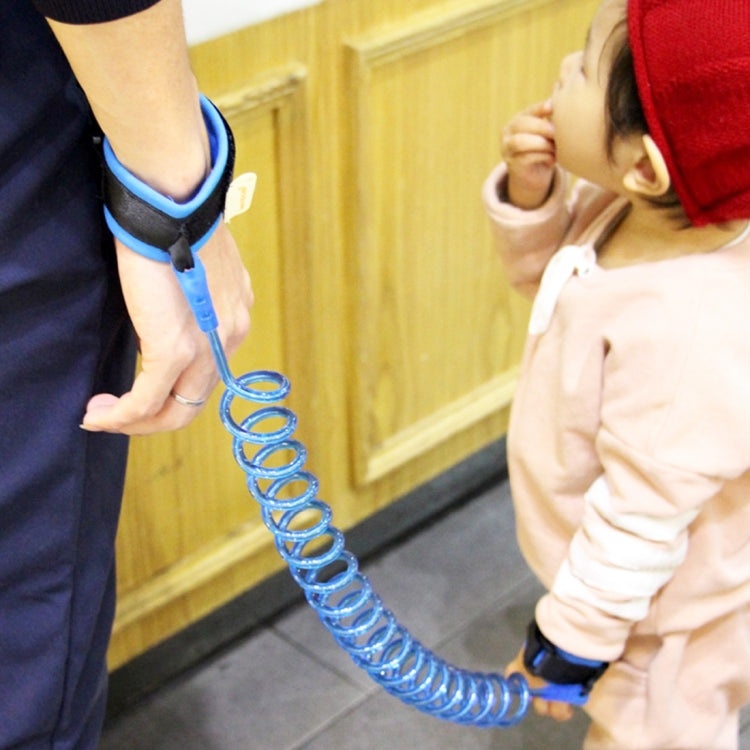
Kids Safety Harness Child Leash Anti Lost Wrist Link Traction Rope Anti Lost Bracelet, Length: 1.5m(Blue)
1. Elastic wire rope design, good quality ,durabLe, easy to stretch 2. Soft & adjustable, won't hurt the child's wrist 3. keep children close to you and safe during travel in pubLic with crowded people 4. Great for shopping and outdoor activities, like beach, park and shopping mall etc. 5. Bracelet design is reasonable, comfortable to wear 6. No longer have to worry about children lost 7. Material: cloth + steel wire + PU
Brand: Shop2India
Category: Baby & Toddler > Baby Safety > Baby Safety Harnesses & Leashes > Harnesses